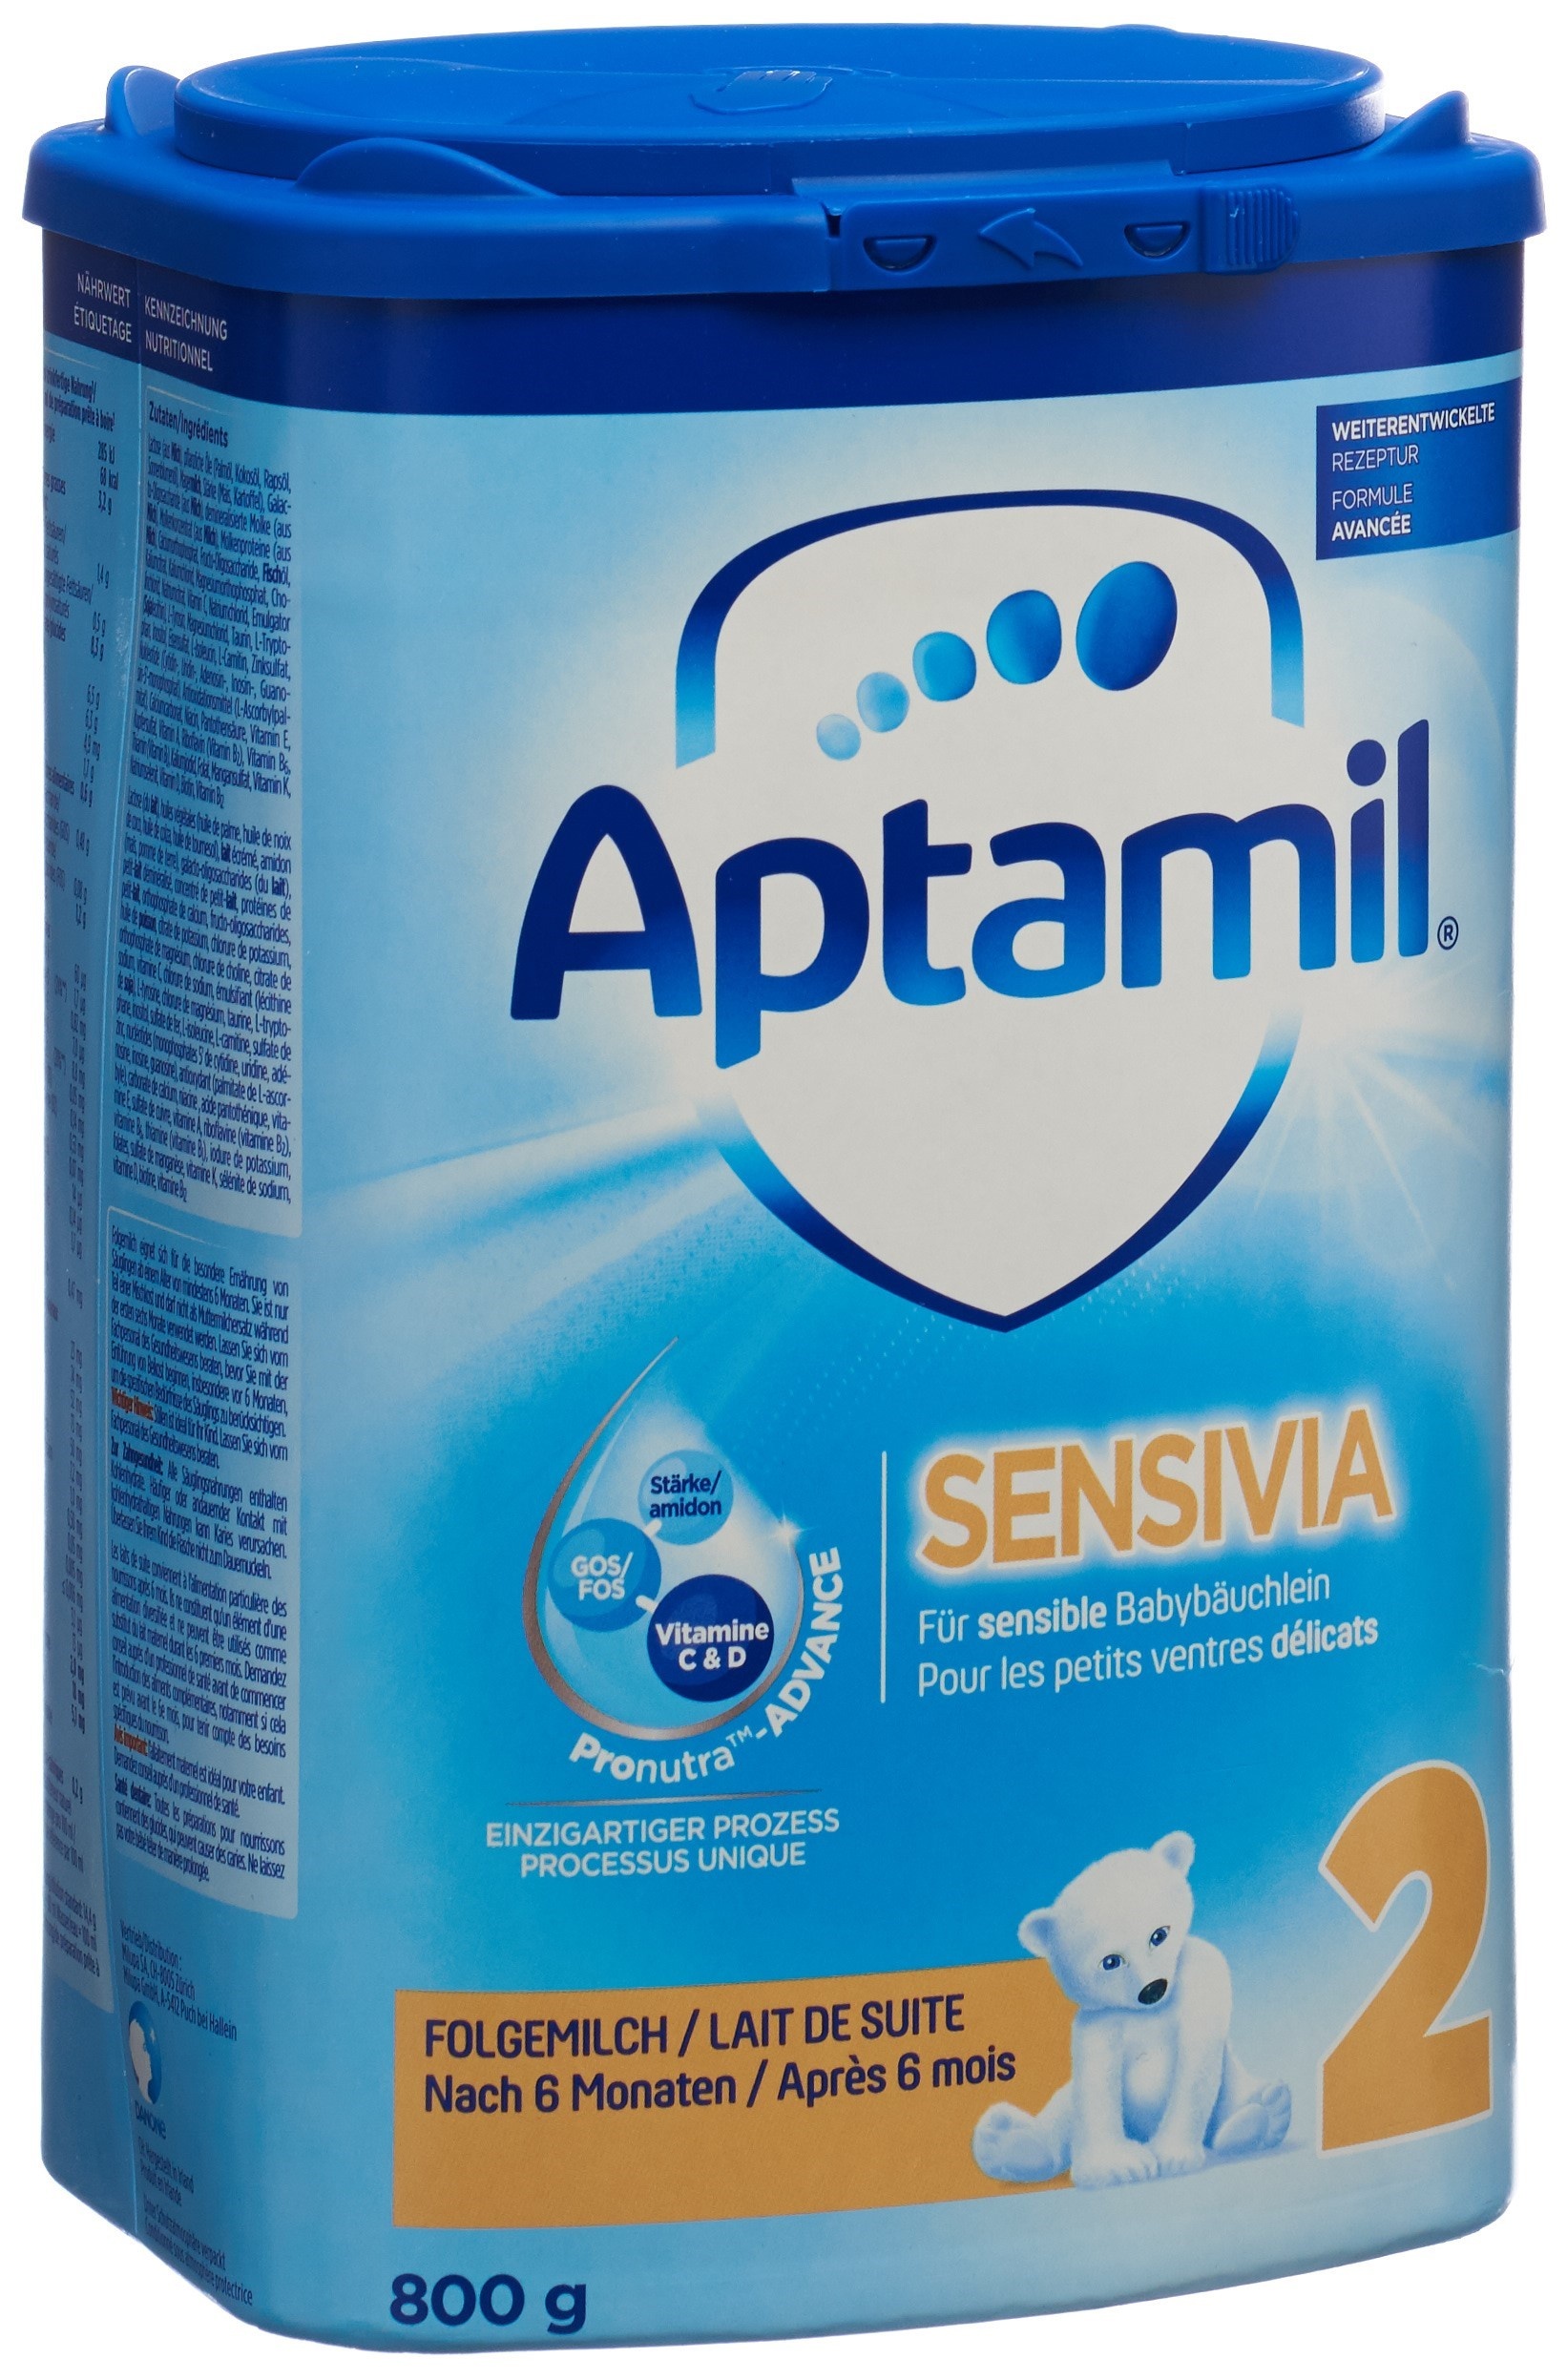
APTAMIL Sensivia 2 EaZypack 800 g
Découvrez APTAMIL Sensivia 2 EaZypack 800 g, une solution nutritionnelle avancée conçue pour accompagner le développement de votre bébé après 6 mois. En tant qu'expert reconnu dans le domaine de la nutrition infantile, Aptamil s'engage à fournir des formules scientifiquement élaborées pour répondre aux besoins spécifiques des nourrissons. Ce lait 2ème âge, formulé avec soin, est le fruit de recherches approfondies visant à optimiser l'absorption des nutriments essentiels et à favoriser une digestion confortable. L'innovation EaZypack d'Aptamil garantit une préparation simplifiée et hygiénique, un aspect crucial pour les parents soucieux de la sécurité et de la praticité au quotidien. L'engagement d'Aptamil envers l'excellence se reflète dans chaque gramme de ce lait, constituant une source fiable de vitamines, minéraux et autres éléments fondamentaux pour une croissance harmonieuse et un système immunitaire robuste. Offrez à votre enfant la qualité et la confiance qu'il mérite avec APTAMIL Sensivia 2, une référence en matière de lait infantile. Ce produit, appartenant à la catégorie des laits et mucus pour le sevrage, représente un pilier de notre offre dédiée au bien-être de votre tout-petit, assurant une transition alimentaire sereine et sécurisée.
Brand: Aptamil
Category: Baby & Toddler > Nursing & Feeding > Baby & Toddler Food > Baby Formula > Hypoallergenic Formula